Astyanax bimaculatus

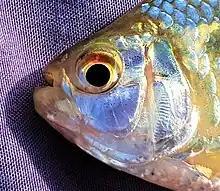
Detail of face and jaw.

"Astyanax bimaculatus" is an omnivorous fish with a leaning towards plant matter. Roughly 60% of the diet is vegetal in nature, and 40% of animals; of these, dicots are the most prevalent in plants, and insects the most prevalent in animals. However, when presented with a shortage of food, "A. bimaculatus" is remarkably capable of changing its dietary composition. As a further demonstration of adaptability, "A. bimaculatus" has been recorded following around another fish species - namely "Corydoras polystictus" - to take advantage of the invertebrates, detritus, and algae that "C. polystictus" flushes out during its foraging activity.